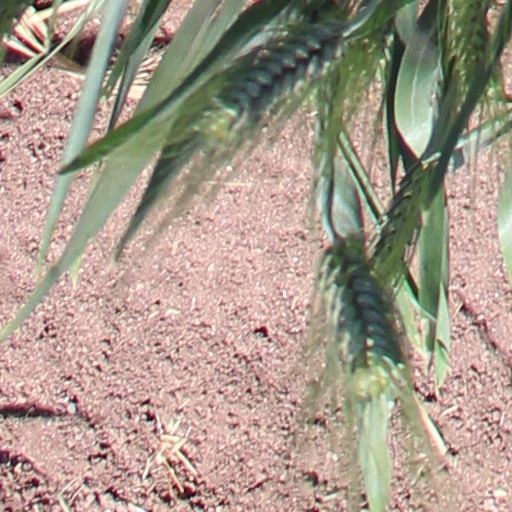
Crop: wheat